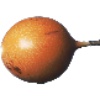
Label: granadilla